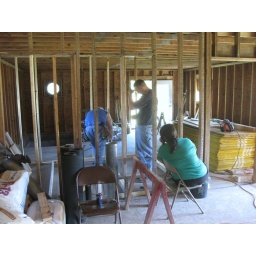
Josh and Nick are standing in the bathroom. Framing walls. Leslie's sitting in the kitchen.